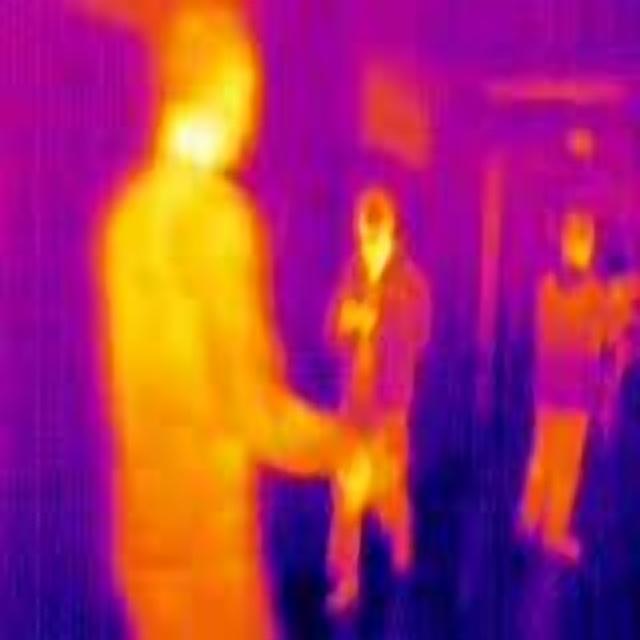
Detected objects:
label: person
label: person
label: person